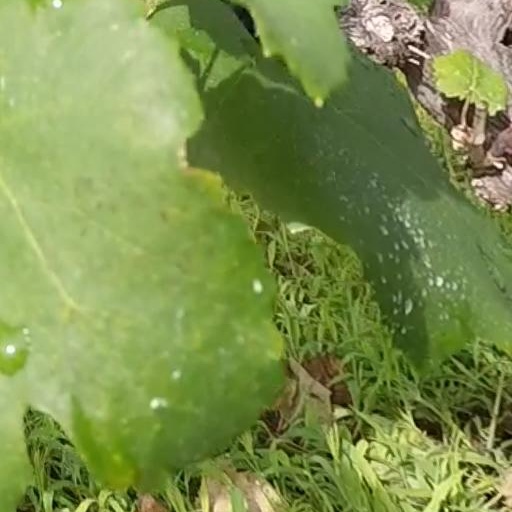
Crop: grape